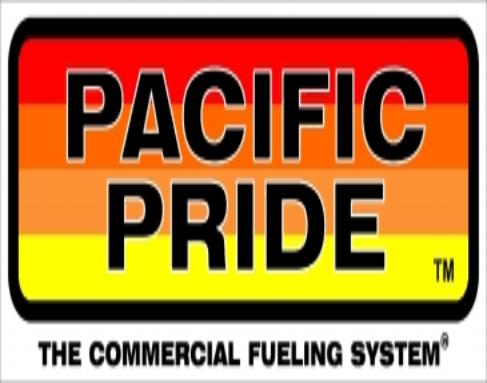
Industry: Transportation